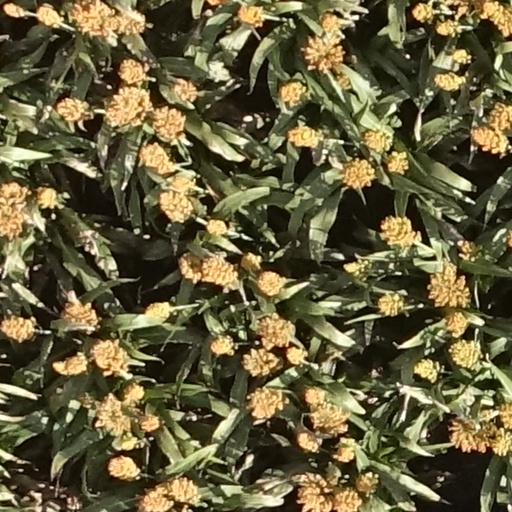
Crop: sorghum